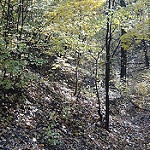
Scene: Outdoor